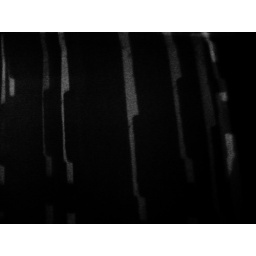
Light from a christmas tree is diffracted through the crack in a door